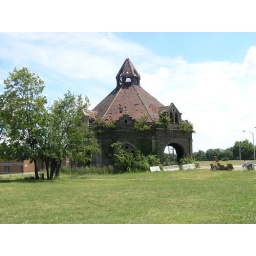
Built in 1887-1888, once part of the water system from the lake in Clifton Park. Beautfiul historic building in need of renovation.